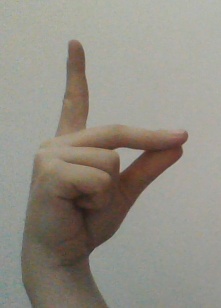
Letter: ta